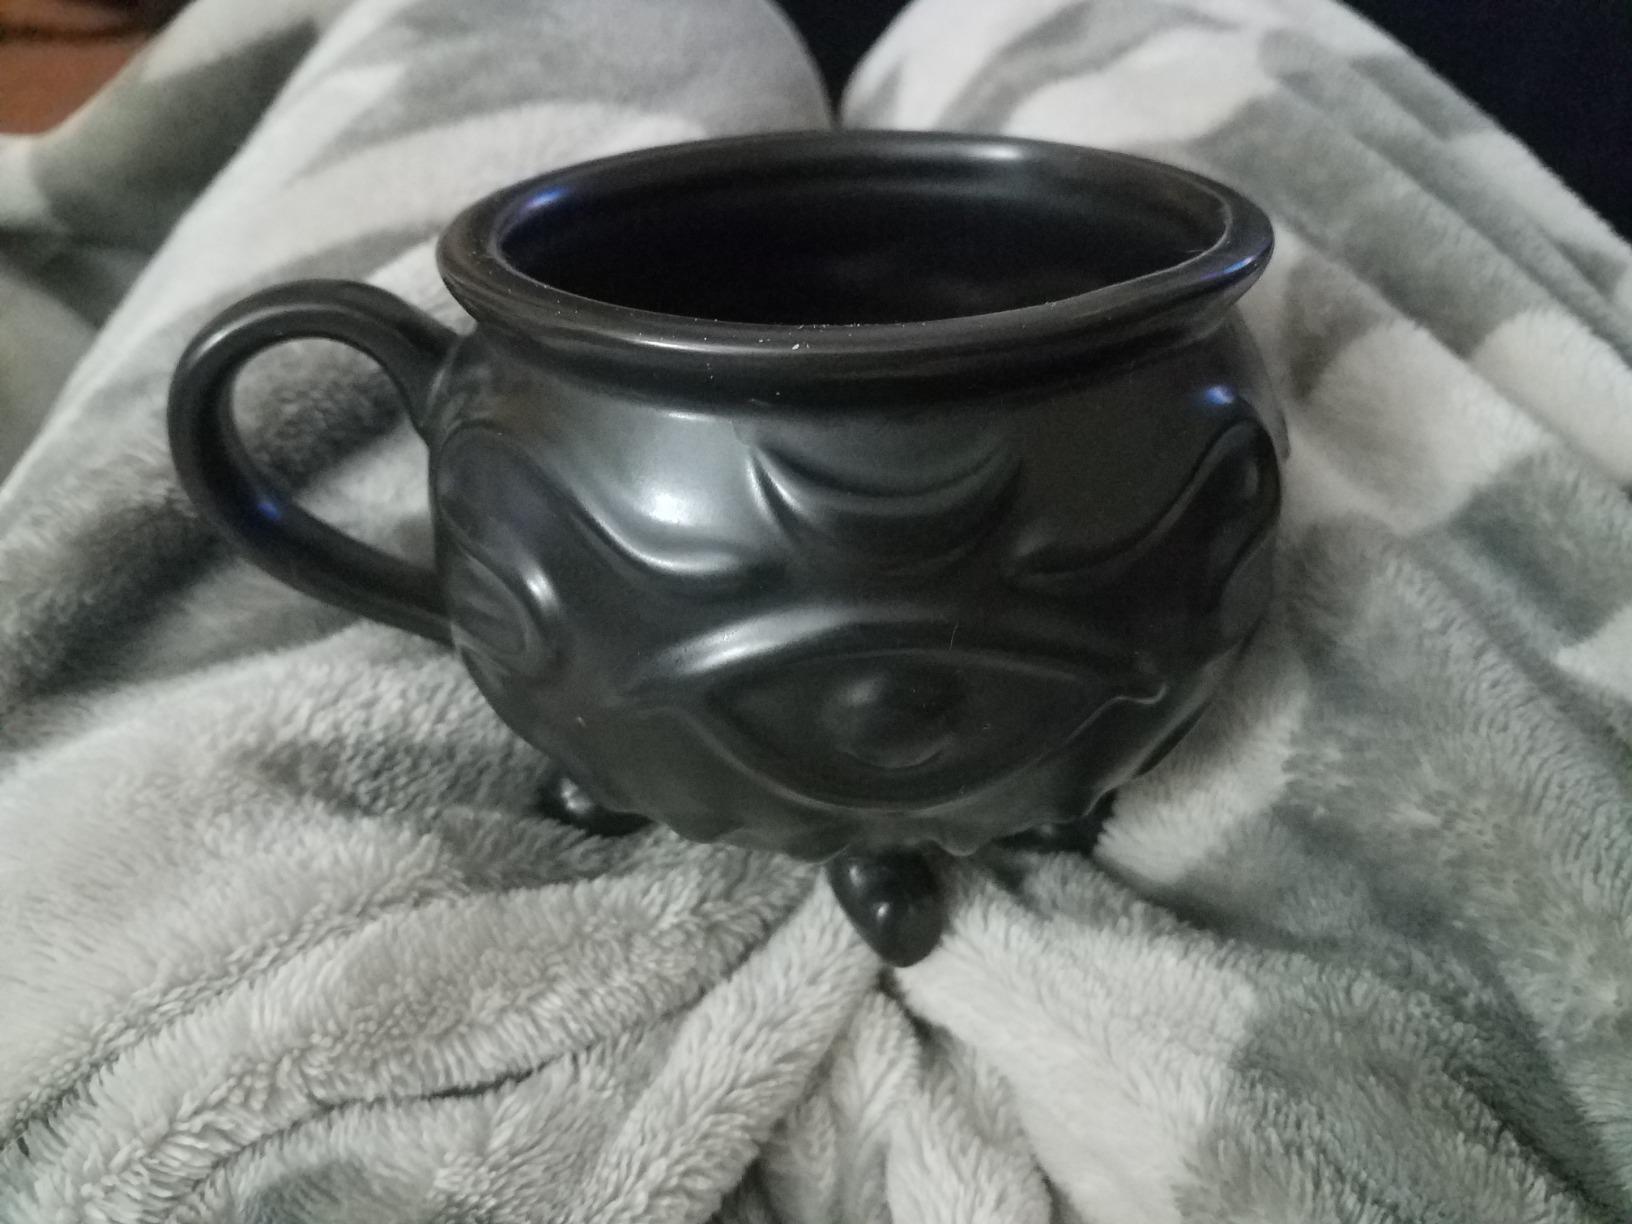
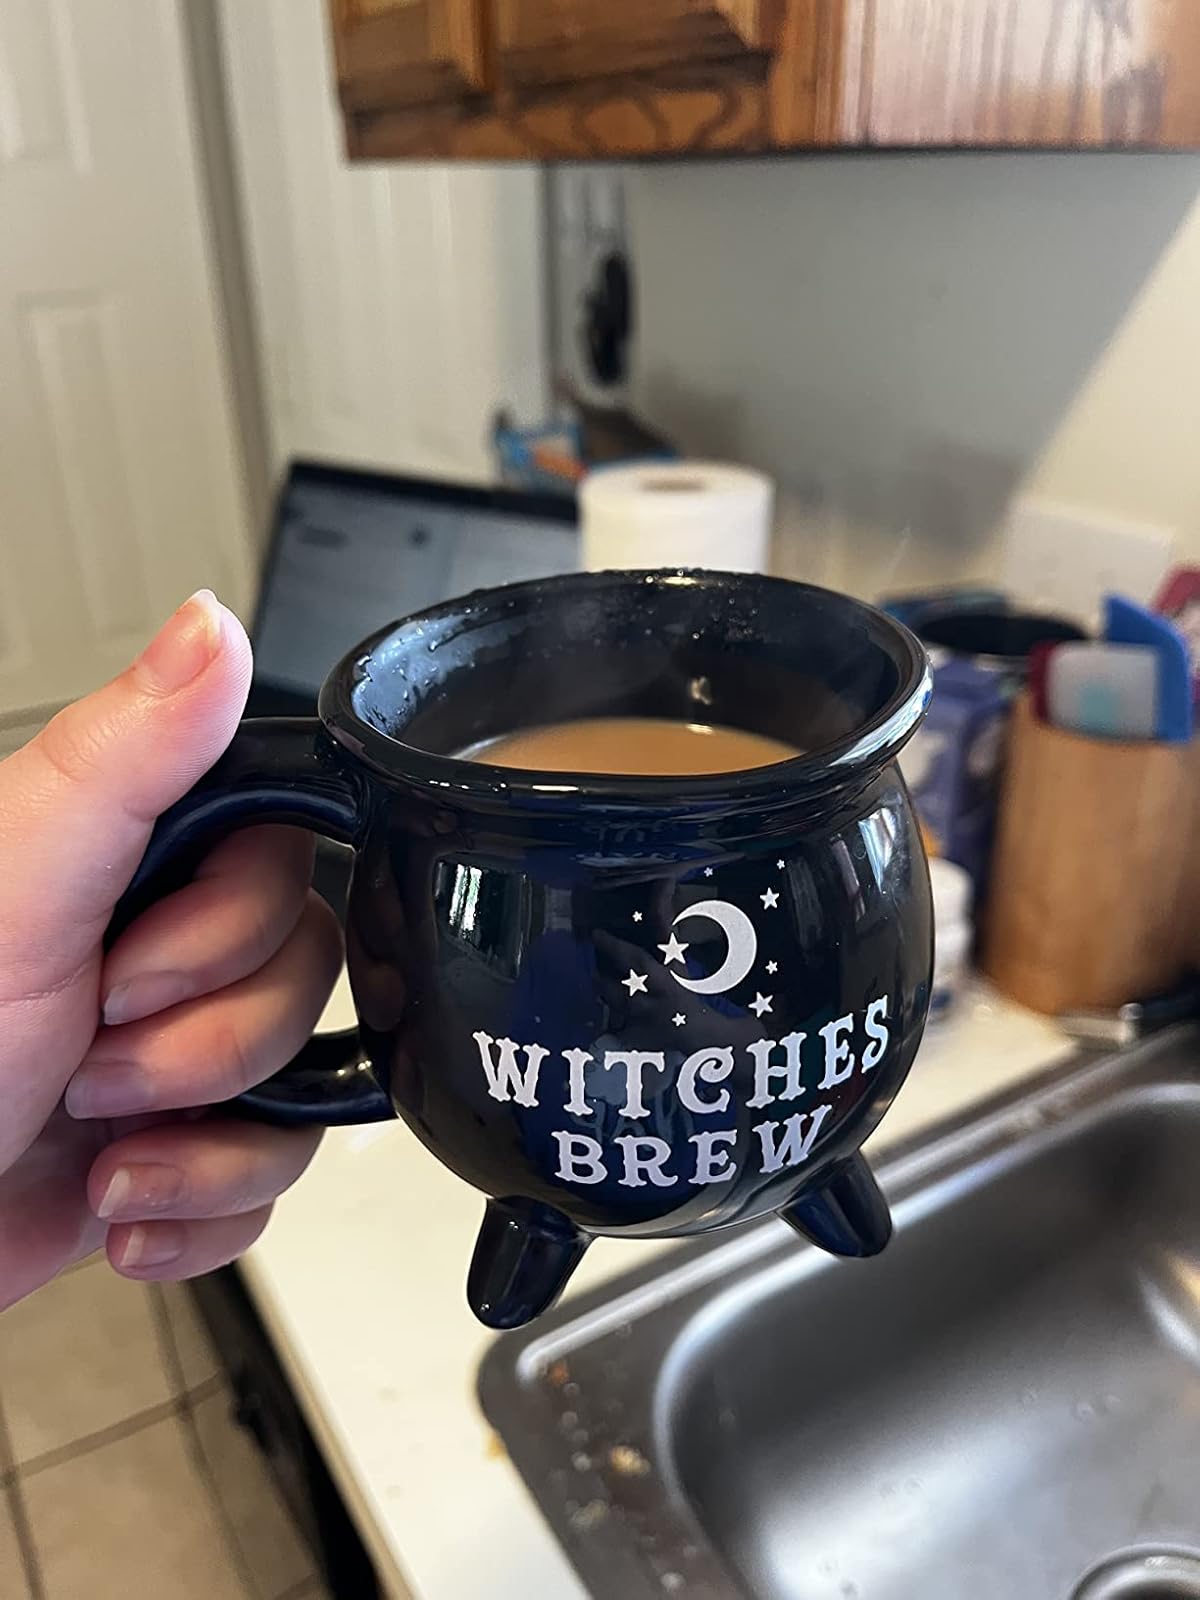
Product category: items_mug
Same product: no